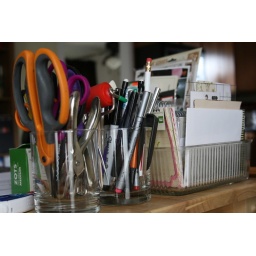
Essential tools on my desk in clear glass cups I picked up at a thrift store for a quarter a piece.